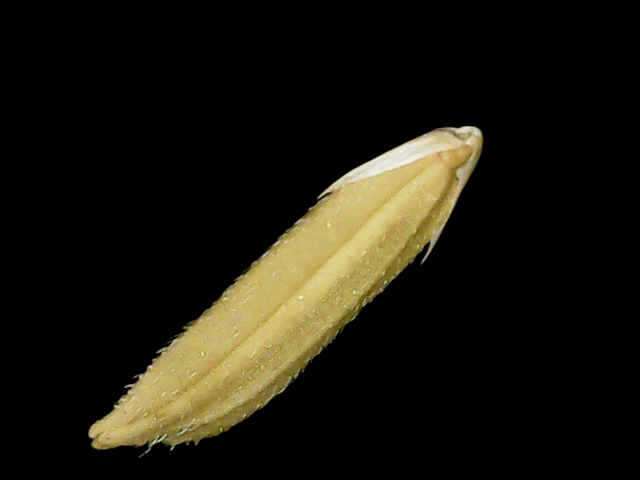
Rice variety: Binadhan20